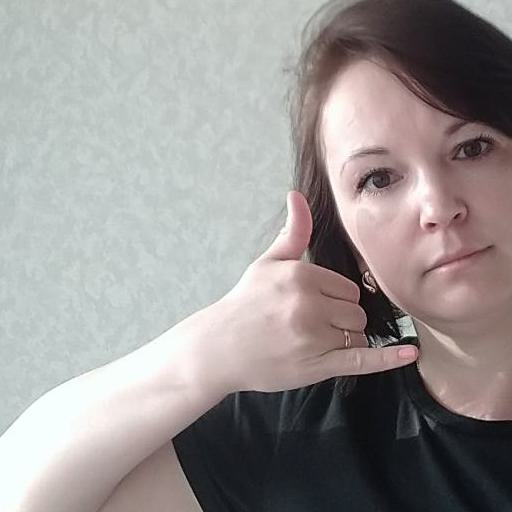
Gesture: call